Bjørnstjerne Bjørnson

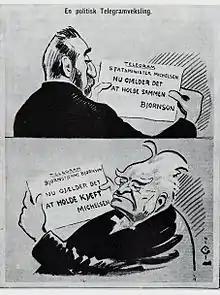
Illustration from "Vikingen" of a telegram exchange between Michelsen and Bjørnson.

Bjørnson was, from the beginning of the Dreyfus Affair, a staunch supporter of Alfred Dreyfus, and, according to a contemporary, wrote "article after article in the papers and proclaimed in every manner his belief in his innocence".